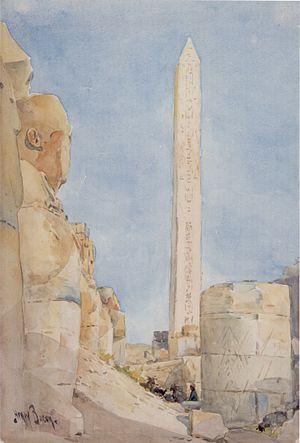
Henry Bacon, né en 1839 à Haverhill dans le Massachusetts et mort le 13 mars 1912 au Caire, est un peintre américain.